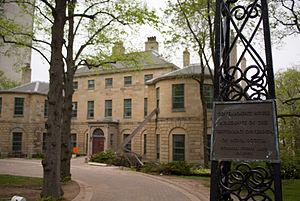
L'hôtel des Gouverneurs à Halifax, résidence officielle du lieutenant-gouverneur de la Nouvelle-Écosse. Il a été désigné lieu historique national en 1982
Cet article recense les lieux patrimoniaux du comté de Halifax en Nouvelle-Écosse inscrit au répertoire des lieux patrimoniaux du Canada, qu'ils soient de niveau provincial, fédéral ou municipal.
L'hôtel du Gouverneur est la résidence officielle du gouverneur de Nouvelle-Écosse au Canada. Il a été désigné lie historique national en 1982 et inscrit bien patrimonial provincial en 1983.
Voici la liste des lieux historiques nationaux du Canada situé en Nouvelle-Écosse. En mars 2011, on compte 88 lieux historiques nationaux en Nouvelle-Écosse, dont 26 sont administrés par Parcs Canada.